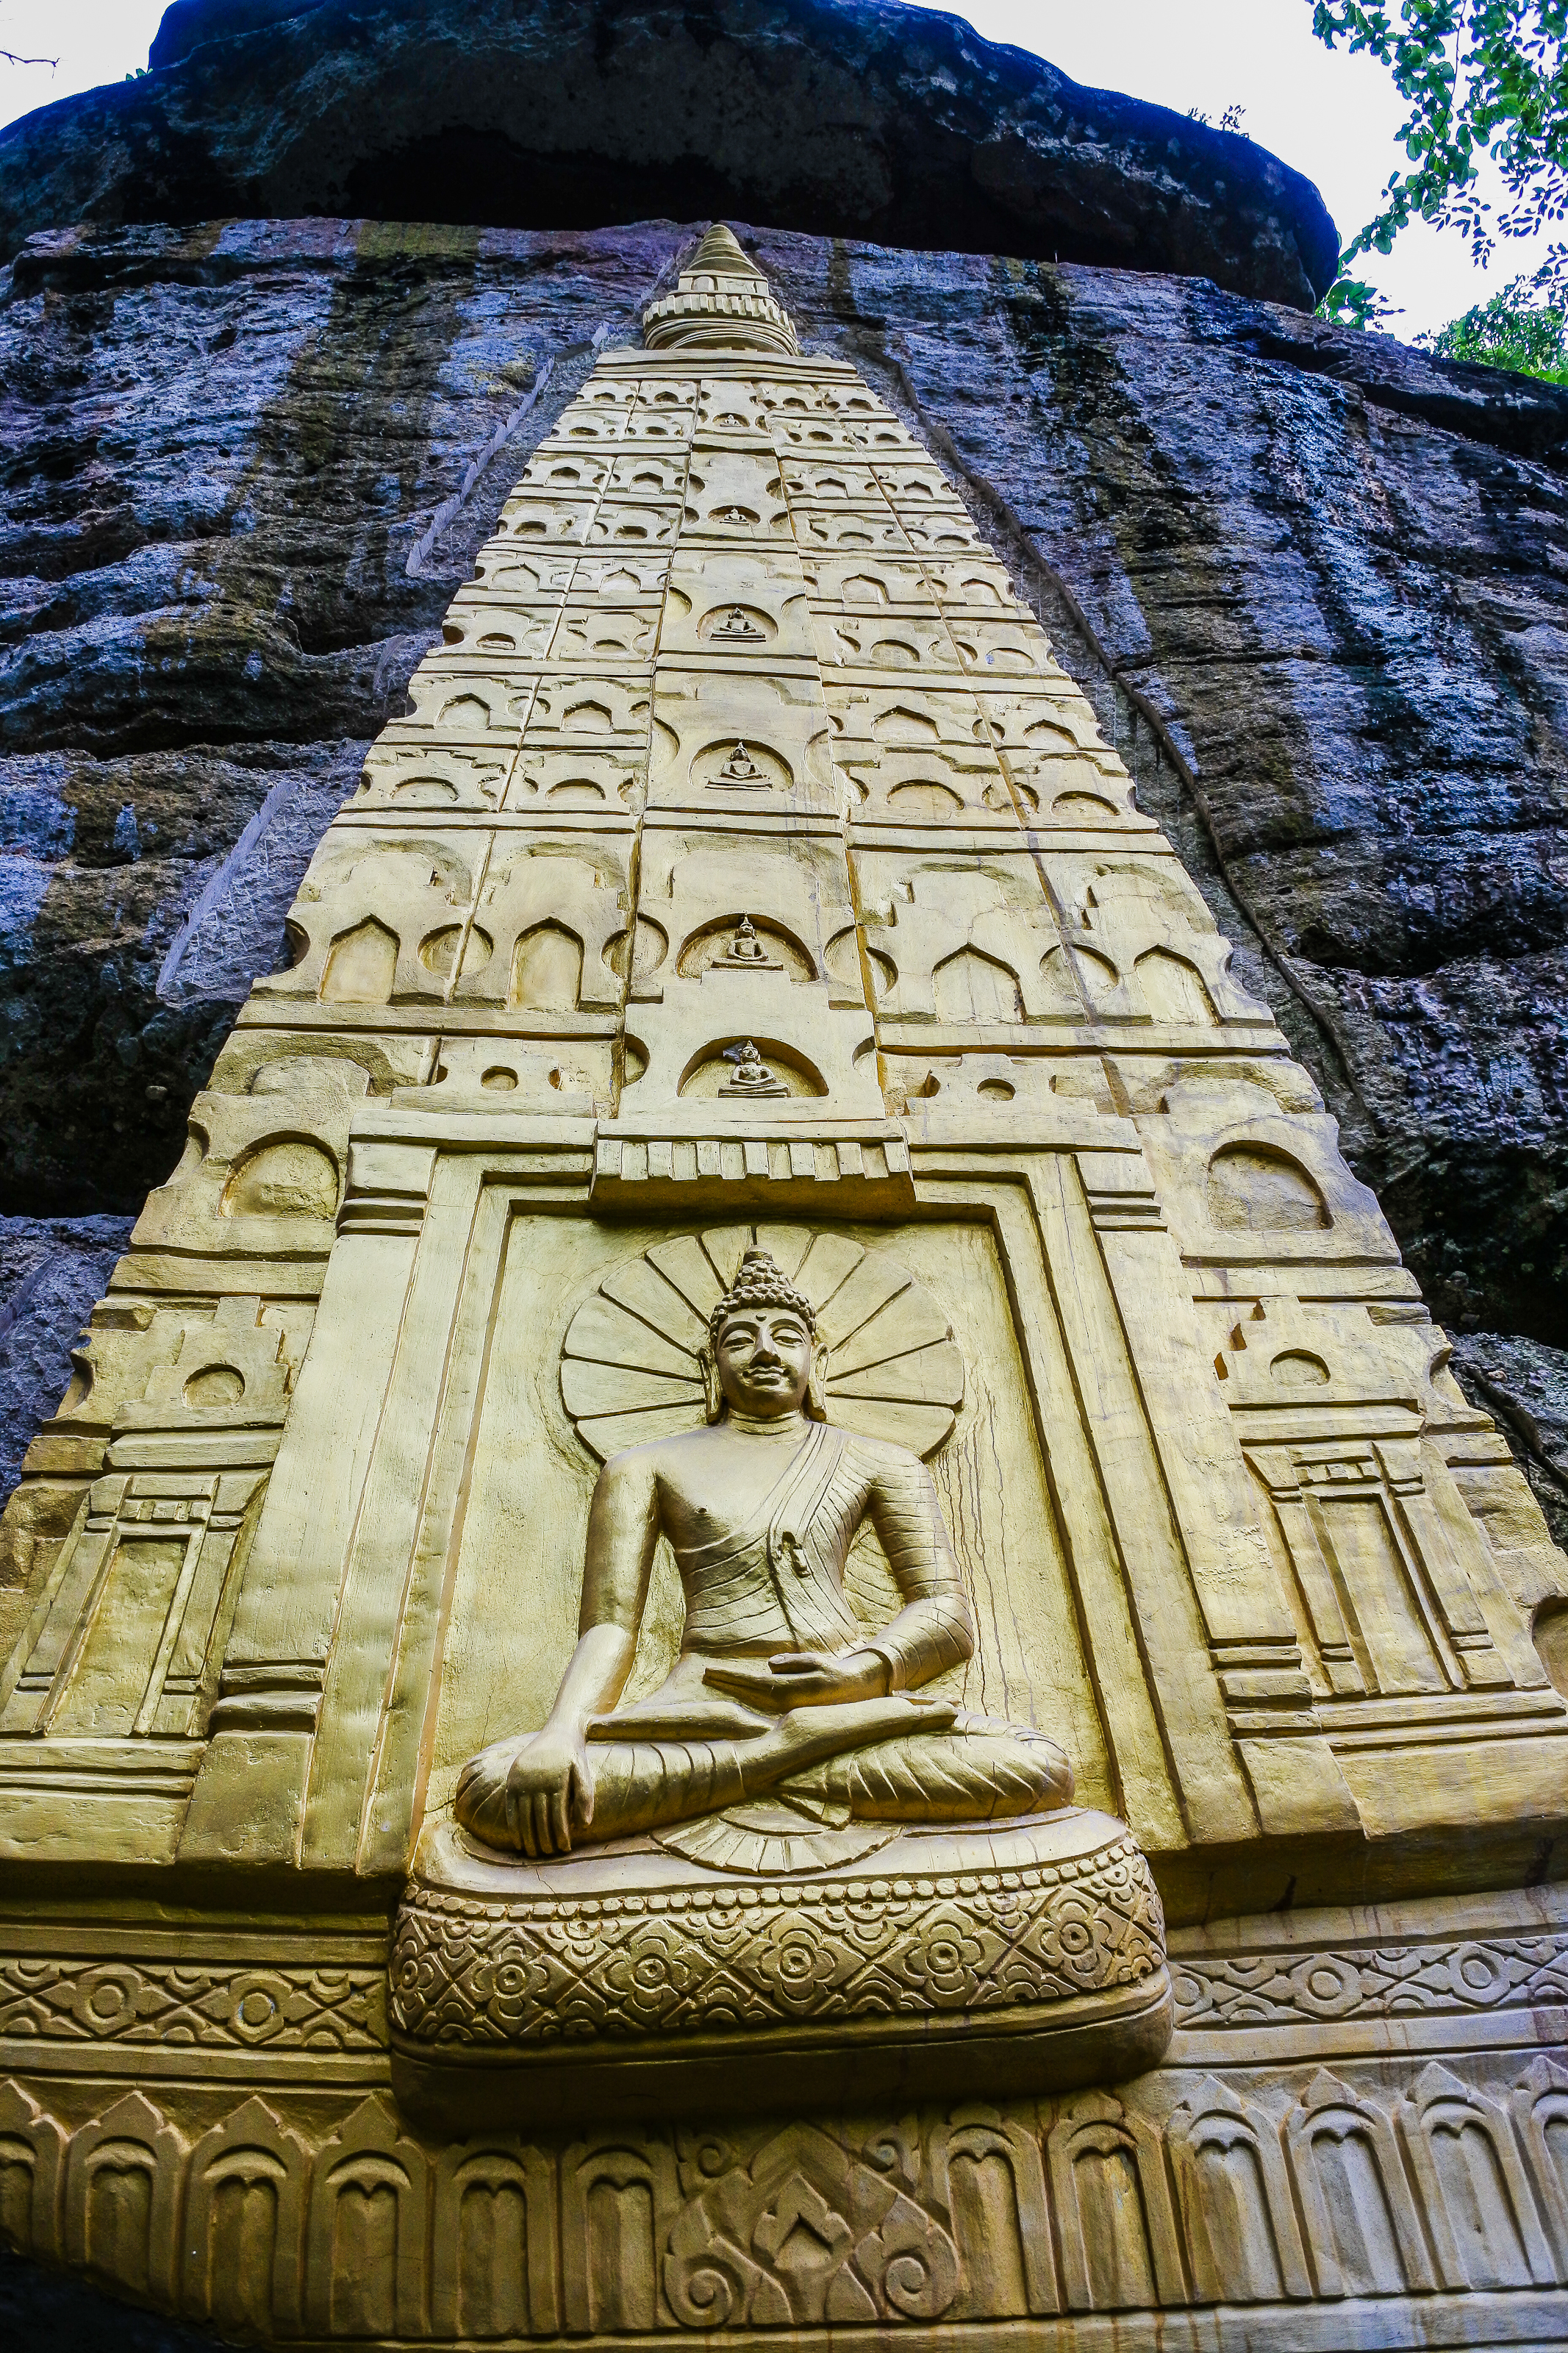
architecture, art, asia, beautiful, believe, blue, buddha, buddhism, chedi, culture, faith, gold, golden, heritage, historic, life, magnificent, northeastern, pagoda, religion, sacred, stupa, temple, travel, stone carving, carving, relief, landmark, ancient history, sculpture, statue, historic site, place of worship, history, sky, building, facade, wat, hindu temple, monument, artifact, rock, shrine, fictional character, tourism, archaeological site